Apollo 16

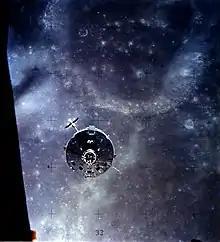
"Casper" above the Moon

After "Orion" was cleared for the landing attempt, "Casper" maneuvered away, and Mattingly performed a burn that took his spacecraft to an orbit of in preparation for his scientific work. The SM carried a suite of scientific instruments in its SIM bay, similar to those carried on Apollo 15. Mattingly had compiled a busy schedule operating the various SIM bay instruments, one that became even busier once Houston decided to bring Apollo 16 home a day early, as the flight directors sought to make up for lost time.